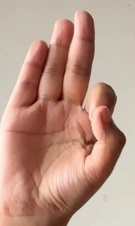
ASL sign: F